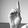
ASL letter: D